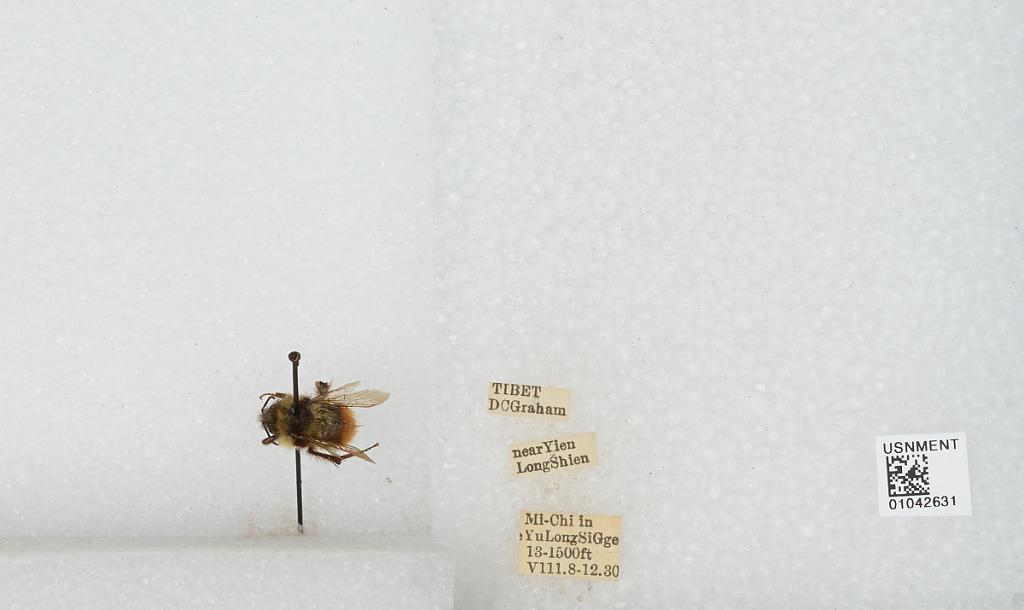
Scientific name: Bombus sp.
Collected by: D. Graham
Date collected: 1930-8-8
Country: China
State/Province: Tibet Autonomous Region
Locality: Mi-Chi in Yu Long Si Gge near Yien Long Shien